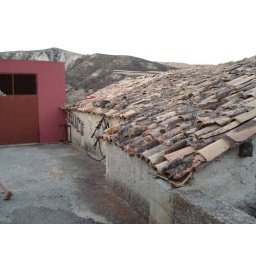
at right, roof of house that is around 100 years old